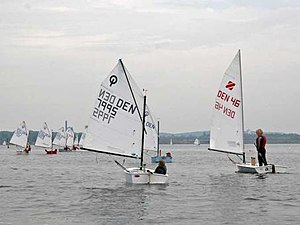
Zoom 8
Zoom 8 (højre) og Optimister på træningslejr
Zoom⁸ er en enpersoners jolle brugt til kapsejlads i Danmark, Sverige, Norge, Finland, Østrig, Holland, Estland, Letland og Rusland. Den er designet af den finsk-svenske Henrik Segercrantz.